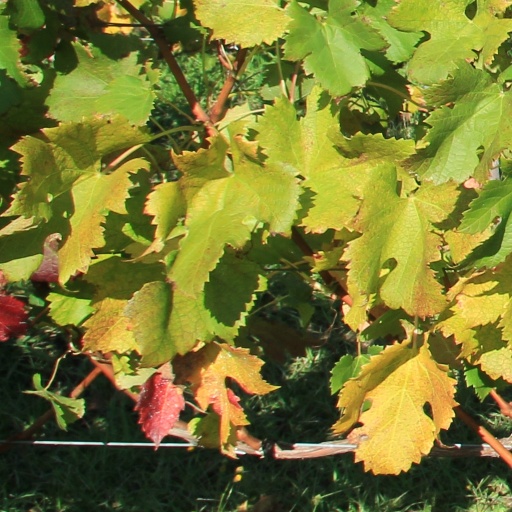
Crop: grape